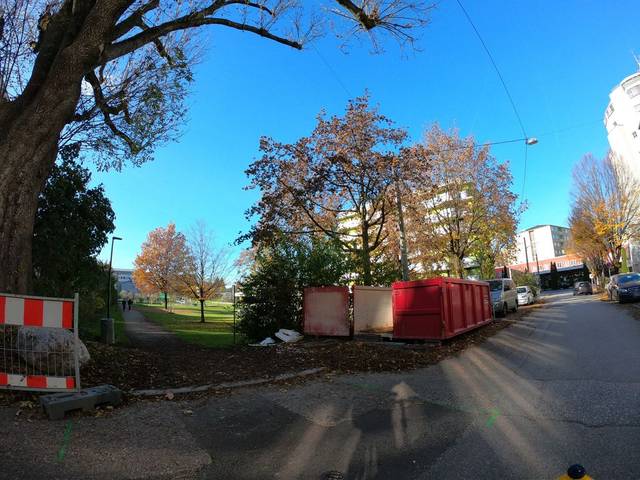
Region: Germany
Coordinates: 47.811, 13.025